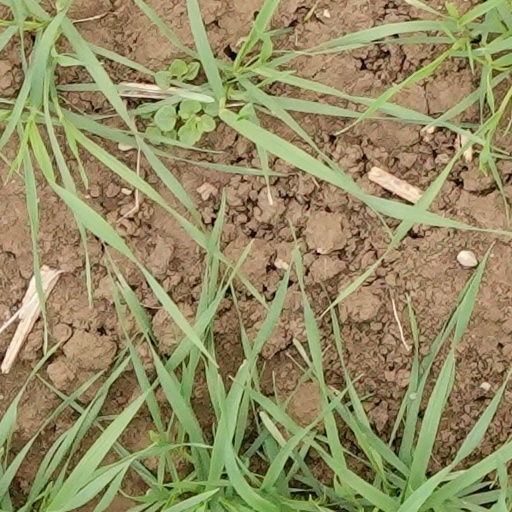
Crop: wheat